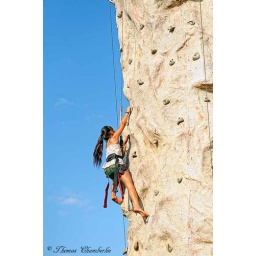
A young girl climbs on a rock climbing practice wall in Salem, Oregon.